William Pitt Union

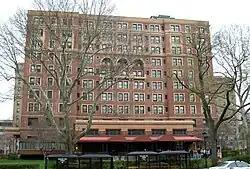
The former Schenley Hotel, now William Pitt Union at the University of Pittsburgh

The William Pitt Union, which was built in 1898 as the Hotel Schenley, is the student union building of the University of Pittsburgh main campus, and is a Pennsylvania and Pittsburgh History and Landmarks Foundation Historic Landmark.